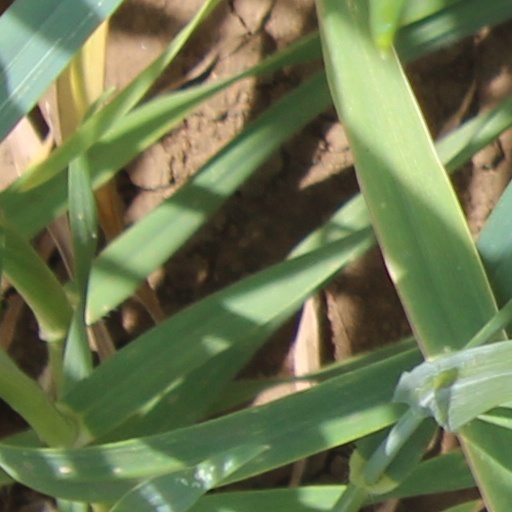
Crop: wheat